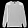
Label: Pullover